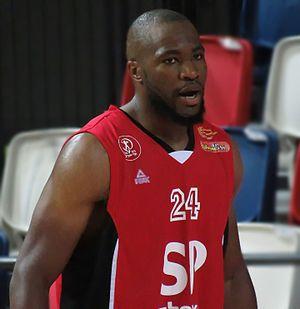
John Williamson, né le 19 août 1986 à Columbus, est un joueur américain de basket-ball. Il joue au poste d'ailier fort.